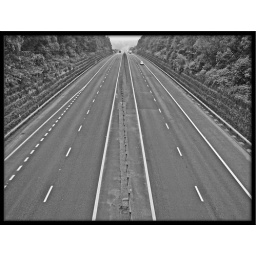
M80 Motorway from hell. Taken from a bridge in Larbert on a foggy Autumn day. Way past the road works!